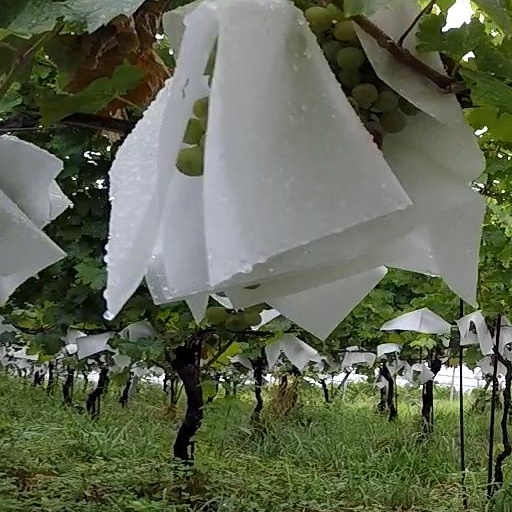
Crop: grape